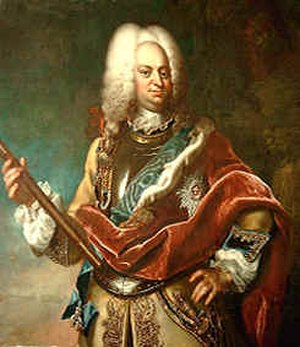
Carl af Danmark
Prins Carl af Danmark
Prins Carl af Danmark var en dansk prins, der var søn af Christian 5. og dronning Charlotte Amalie, og således en yngre broder til kong Frederik 4.